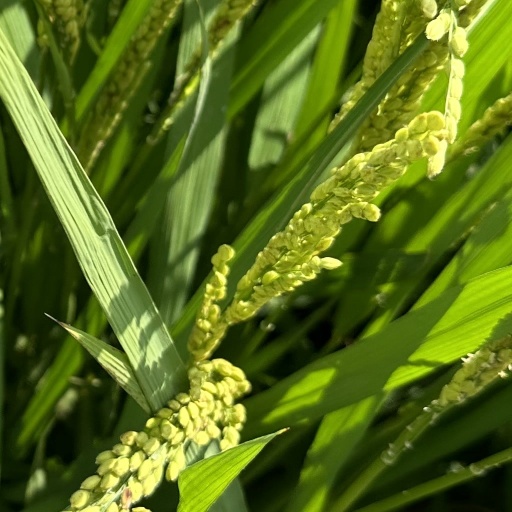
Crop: rice